Louisiana State University of Alexandria

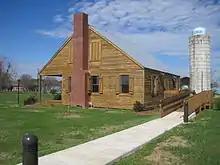
The Edwin Epps House, a plantation home, moved from Bunkie, Louisiana, to the LSUA campus in 1999. Solomon Northup, author of "Twelve Years a Slave", was enslaved by Edwin Epps in the nineteenth century and he built this house with Samuel Bass and others.

From 1976 through 2003, Louisiana State University offered the upper-level course work for select bachelor's degree programs on the LSUA campus through a program known as LSU Senior College. Initially, the Bachelor of Science in Business Administration and Bachelor of General Studies were offered. The Bachelor of Science in Elementary Education was added in 1982.